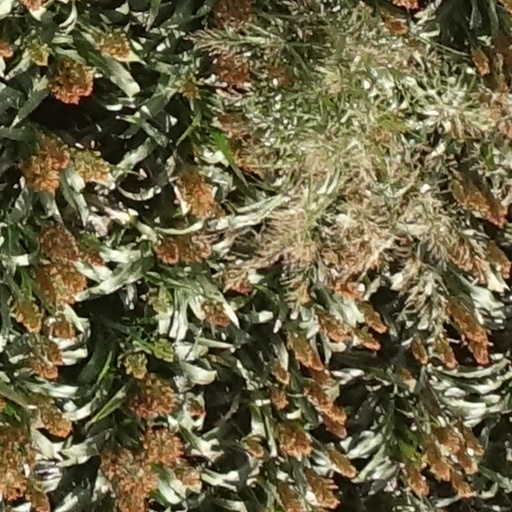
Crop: sorghum